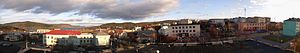
Murmashi
Murmashi er en by på 16.000 indbyggere, beliggende ved floden Tuloma på Kolahalvøen i Murmansk oblast i det nordvestlige Rusland ca. 23 km sydvest for Murmansk. Byen blev grundlagt som arbejdsby i 1930. I Murmashi ligger Murmansks internationale lufthavn.